Kṣitigarbha

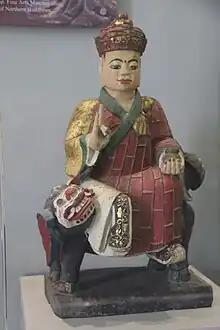
Ceramic statue of Kṣitigarbha in the Nguyễn dynasty, 19th century

Kṣitigarbha is one of the four principal bodhisattvas along with Samantabhadra, Manjusri, and Avalokiteśvara (Guanyin) in East Asian Mahayana Buddhism.